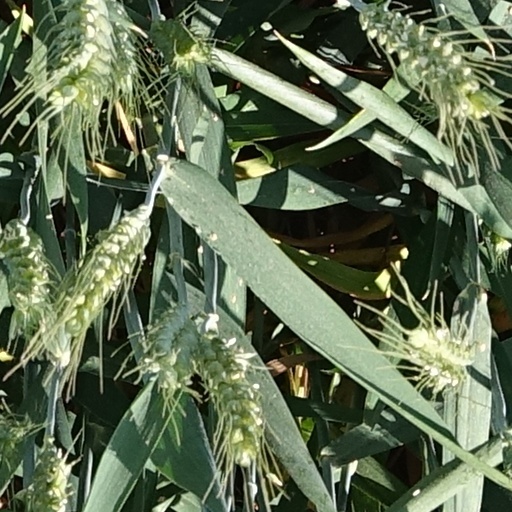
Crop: wheat